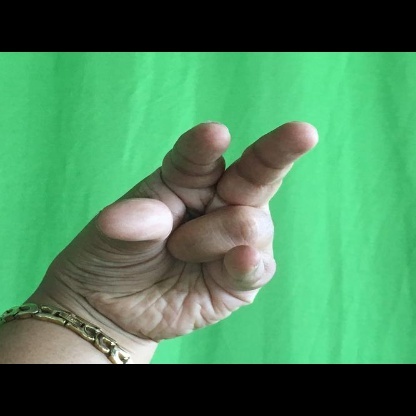
Mudra: Kangulam